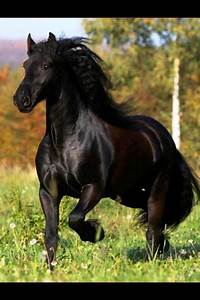
Label: horse